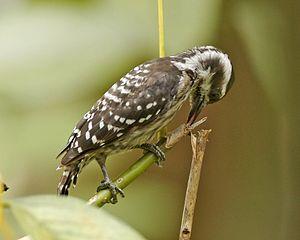
Le Pic nain est une espèce d'oiseaux de la famille des Picidae.